Quiet: The Power of Introverts in a World That Can't Stop Talking

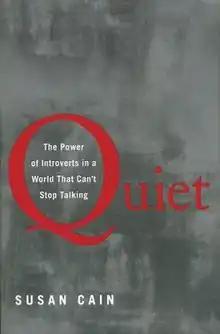

Quiet: The Power of Introverts in a World That Can't Stop Talking is a 2012 nonfiction book written by American author and speaker Susan Cain. Cain argues that modern Western culture misunderstands and undervalues the traits and capabilities of introverted people, leading to "a colossal waste of talent, energy, and happiness."